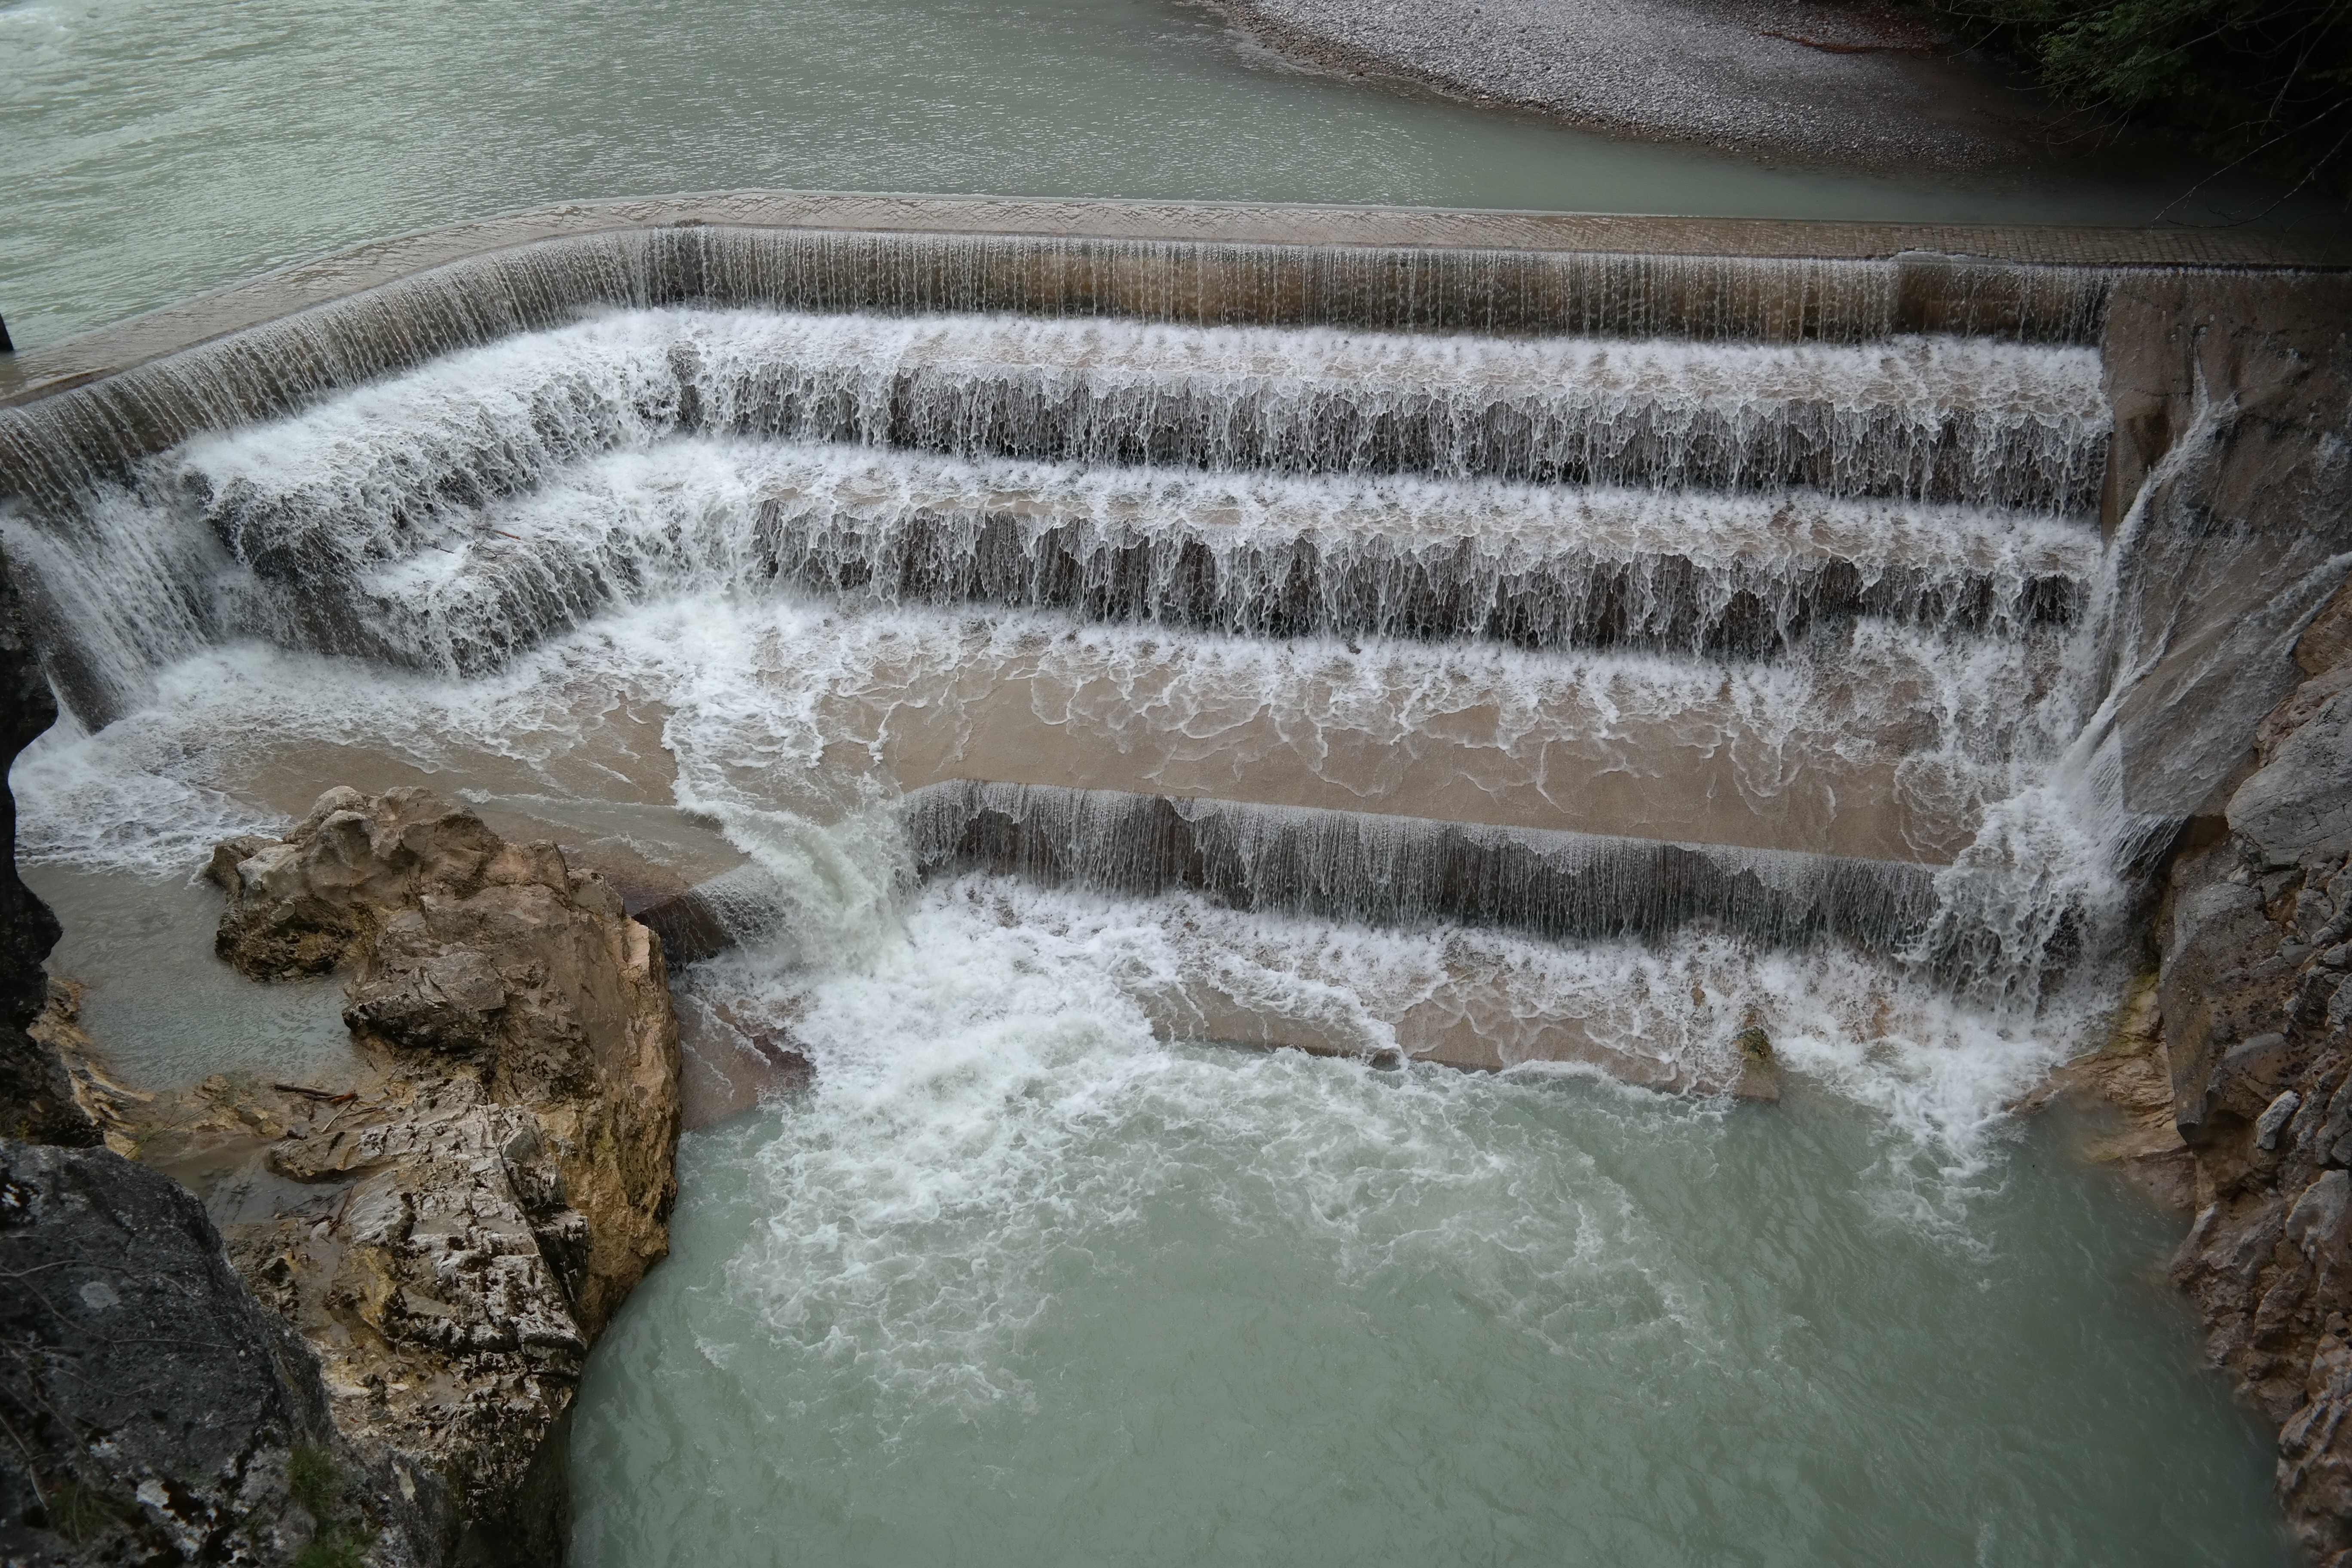
water, waterfall, snow, winter, river, stream, ice, rapid, attraction, bubble, body of water, places of interest, fountain, barrages, water feature, watercourse, weir, freezing, murmur, gradually, water power, inject, hydroelectric power station, lechfall, fussen